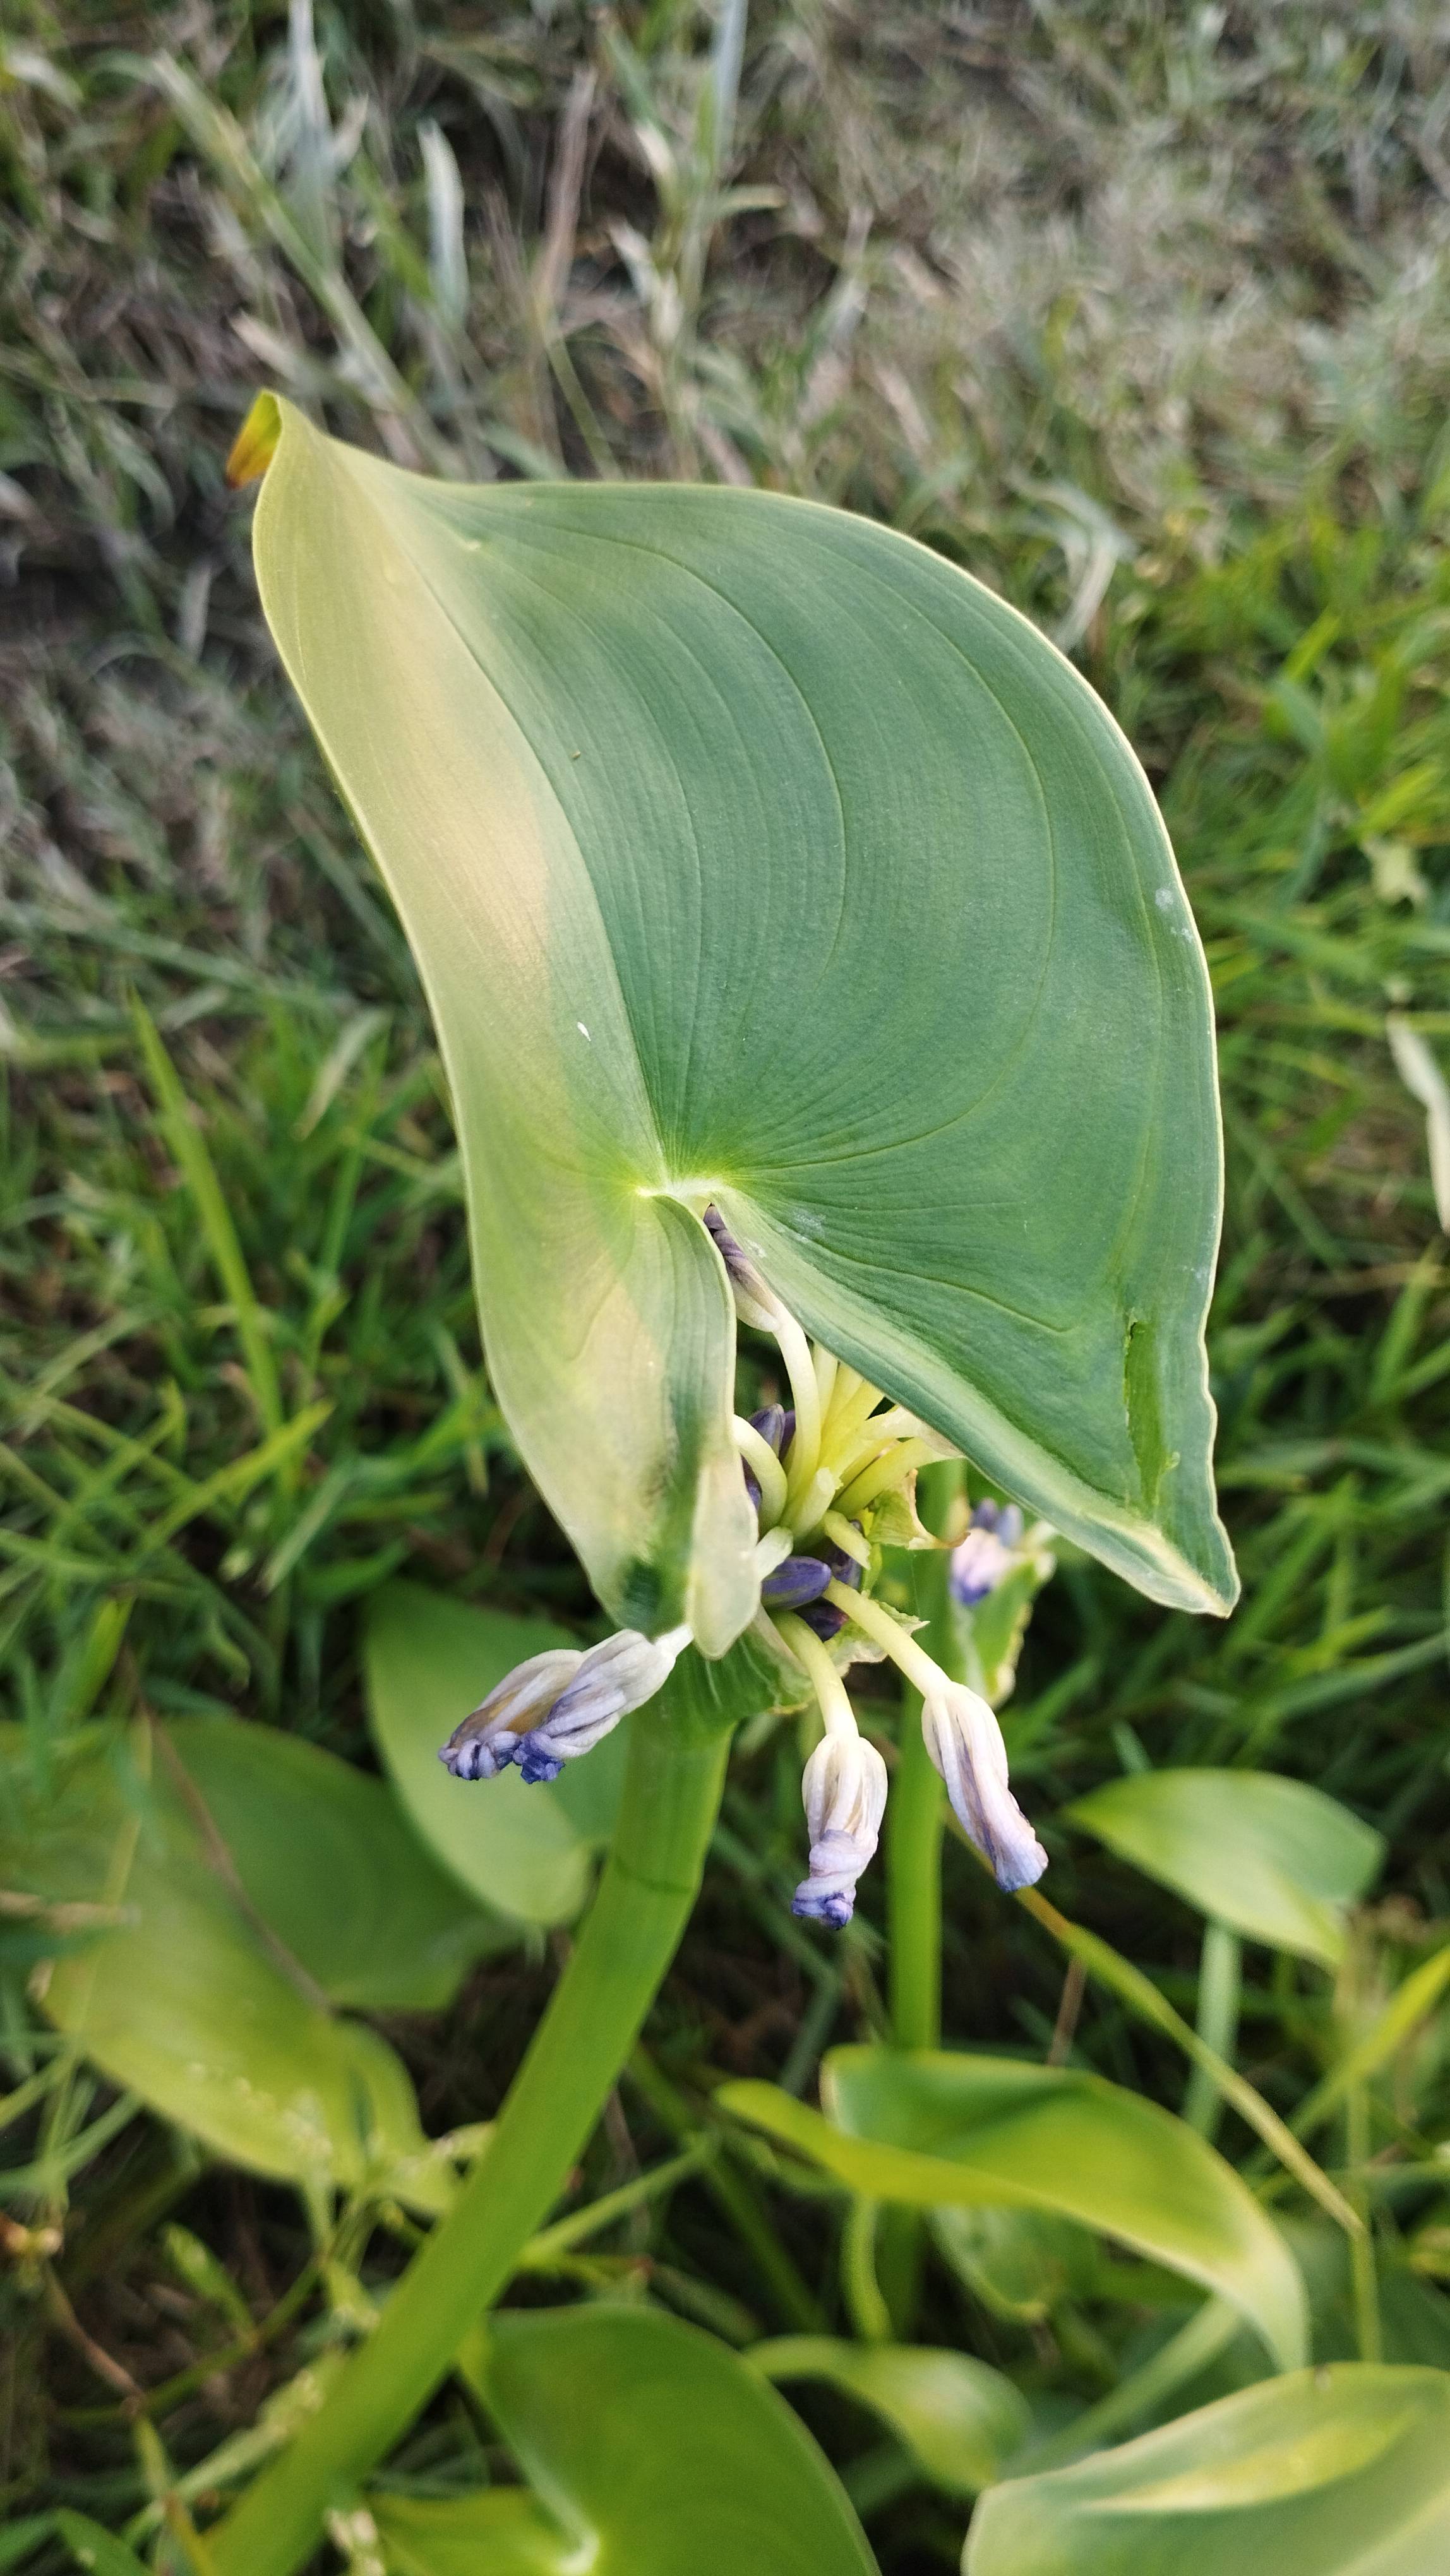
Species: Heartleaf False Pickerelweed (Monochoria korsakowii)